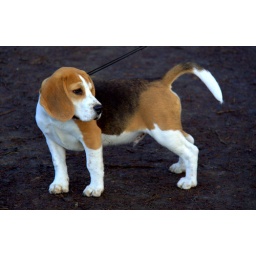
Beautiful puppy met in forest walk.